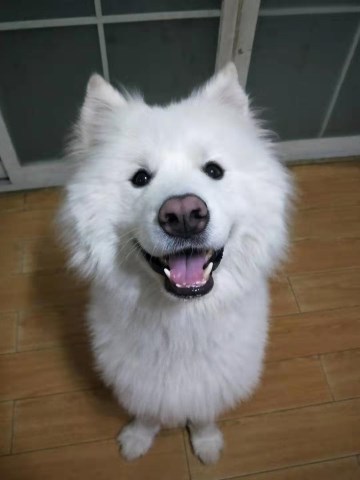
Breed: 2192-n000088-Samoyed